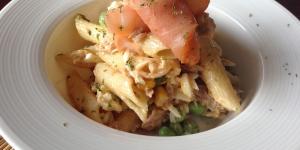
ensalada de pasta con salsa rosa